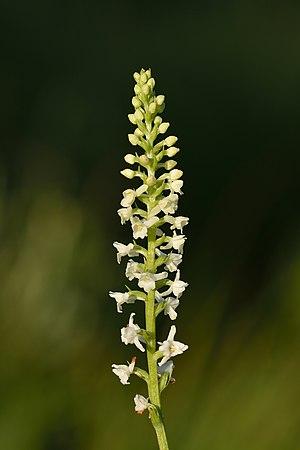
L’Orchis odorant, Orchis très odorant ou Gymnadénie très odorante est une espèce d'orchidées terrestre essentiellement d'Europe centrale, appartenant au genre Gymnadenia R.Br., 1813.